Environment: real
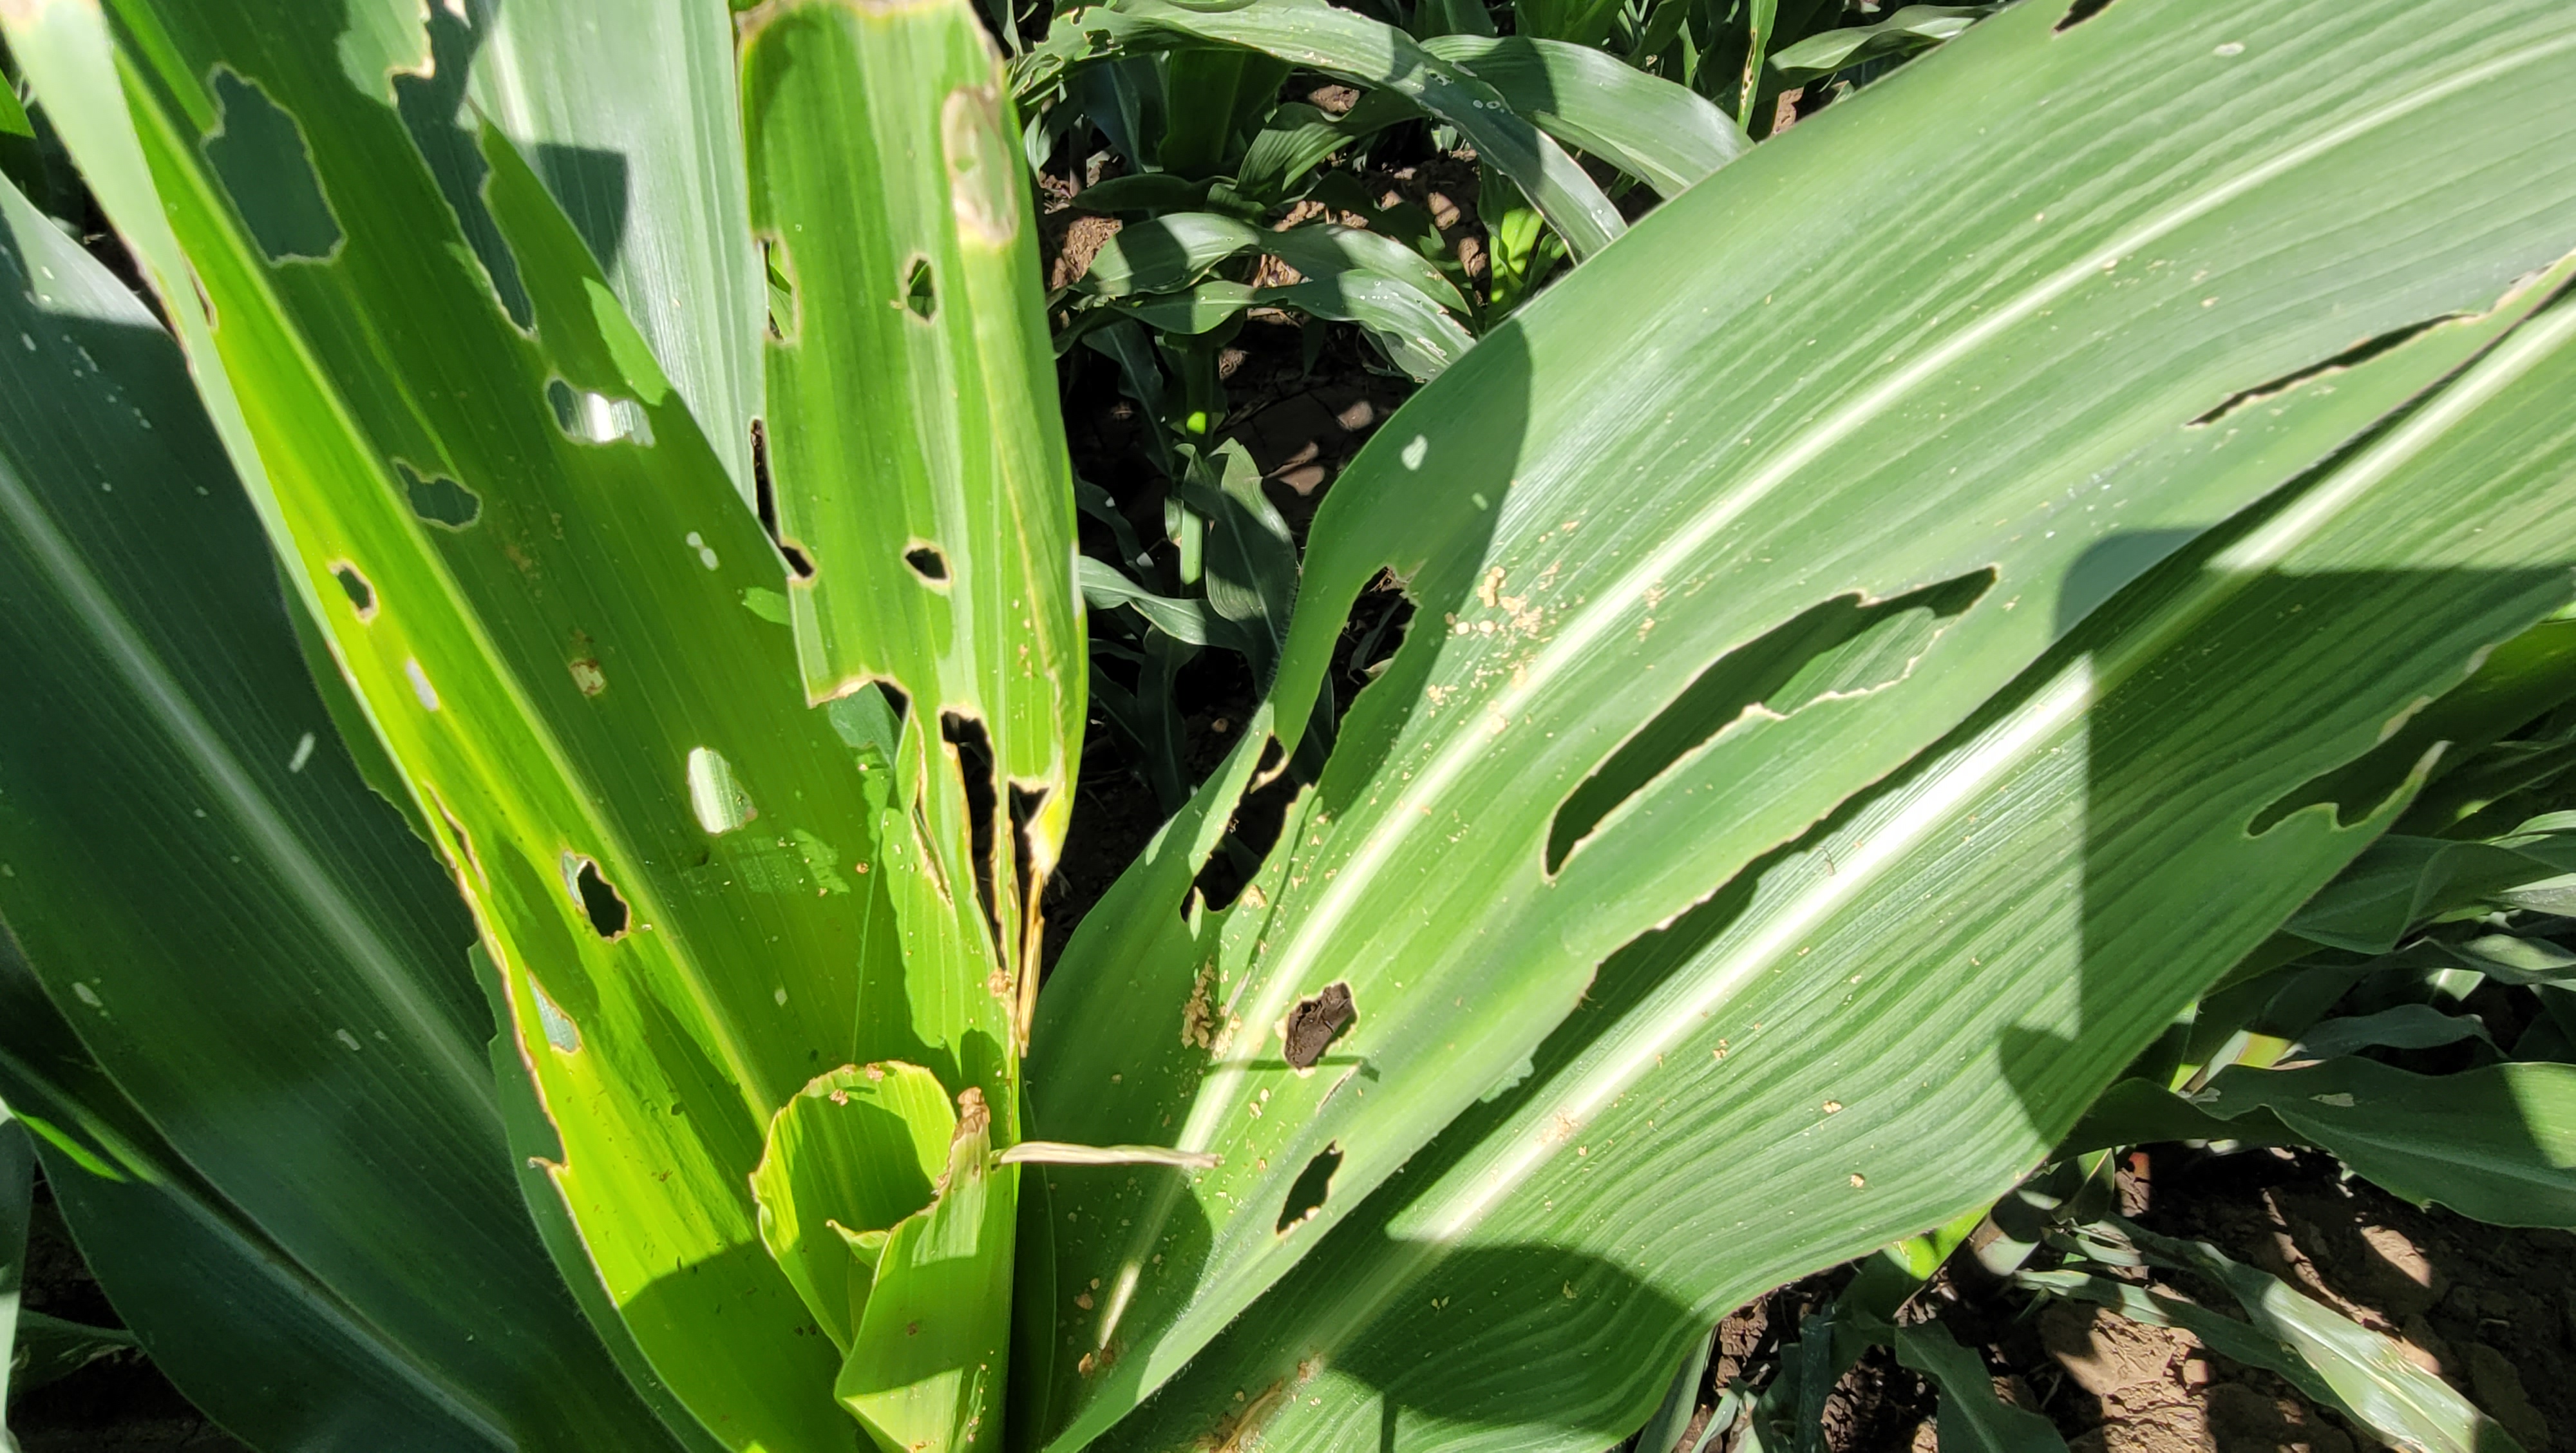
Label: fall_armyworm